Isaac Shelby

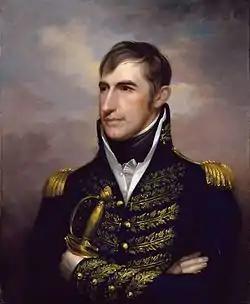
William Henry Harrison was Shelby's choice to lead the federal forces in the Northwest during the War of 1812.

Preparations for the war dominated Shelby's second term. Two days before his inauguration, he and outgoing governor Charles Scott met at the state house to appoint William Henry Harrison commander of the Kentucky militia. This was done in violation of a constitutional mandate that the post be held by a native Kentuckian. Already commander of the militias of Indiana and Illinois, Harrison picked up Kentucky volunteers at Newport before hurrying to the defense of Fort Wayne.